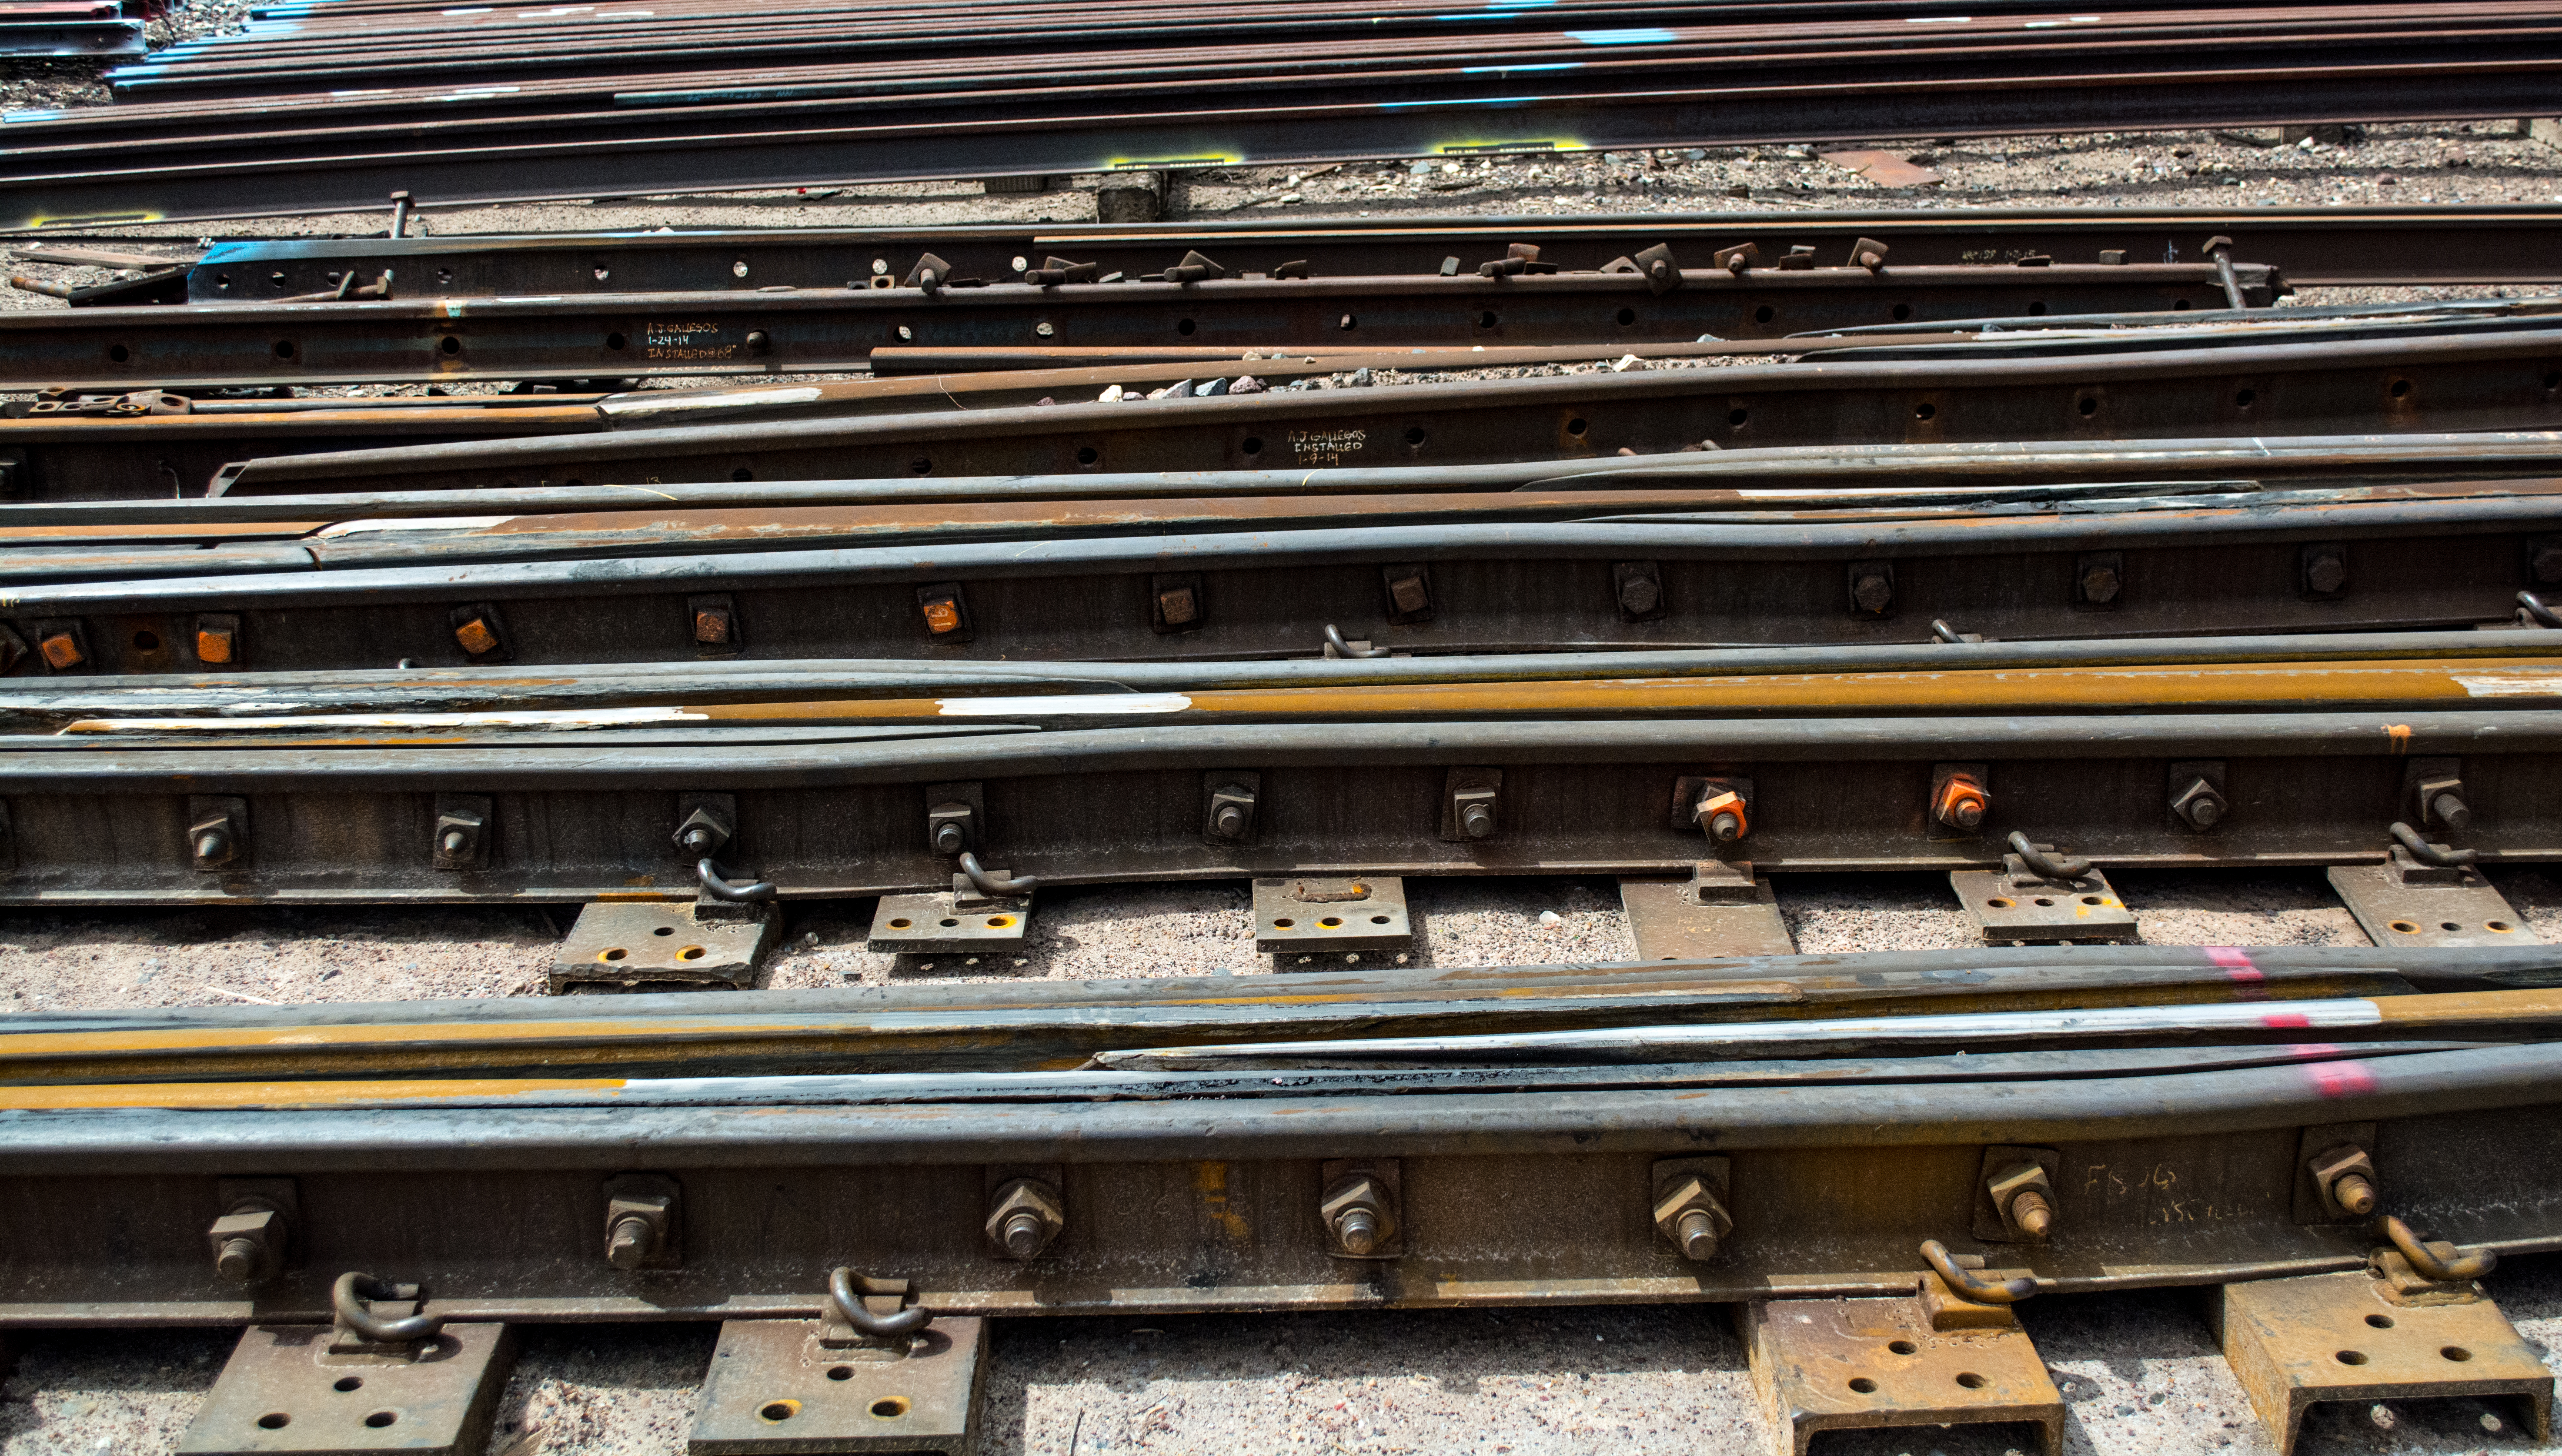
wood, track, material, scrap, personal computer hardware